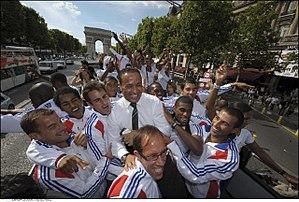
L'équipe de France d'athlétisme et Ghani Yalouz au retour des championnats d'Europe d’athlétisme à Barcelone en 2010.
Abdelghani Yalouz dit Ghani Yalouz, né le 28 décembre 1967 à Casablanca, au Maroc, est un lutteur français champion de lutte gréco-romaine, vice-champion olympique à Atlanta en 1996, devenu directeur des équipes de France de lutte, puis directeur technique national, avant d'occuper le même poste auprès de la Fédération française d'athlétisme. En 2017, il devient le directeur général de l'INSEP. Il est le lutteur français le plus médaillé au niveau international.